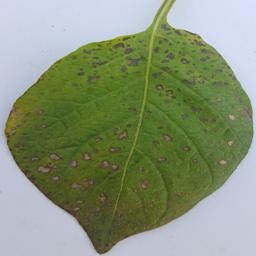
Etiqueta: Tizon_Temprano